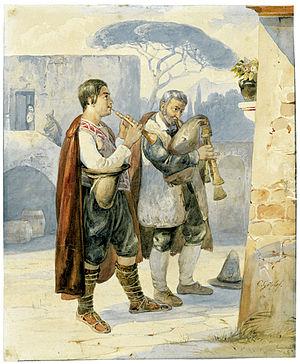
Carl Wilhelm Götzloff était un peintre allemand.